Alexandra Backford

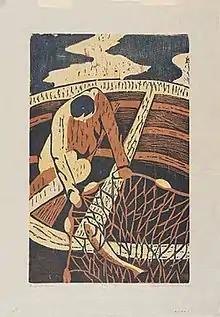
"Fisherman," woodblock print from the Smithsonian collection

Alexandra Backford (1942–2010) was an Aleut-American painter from Alaska. She studied at the Institute of American Indian Arts in Santa Fe, New Mexico, in the 1960s and has exhibited her work across the country. Some of her works are in the permanent collection of institutions including the Smithsonian National Museum of the American Indian.